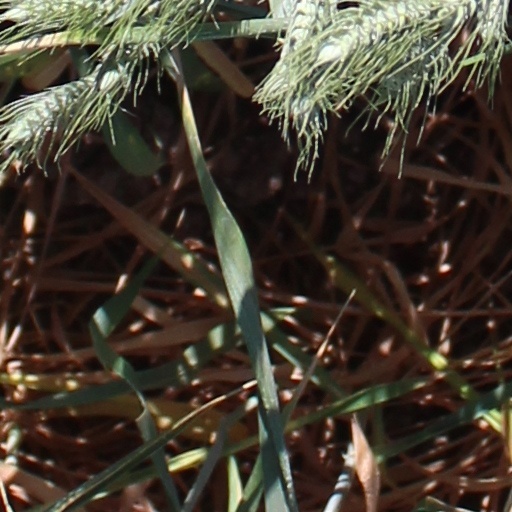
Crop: wheat